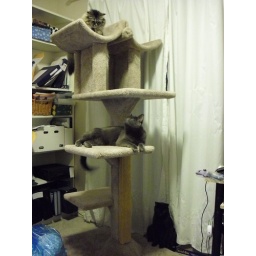
All three cats in position on the cat tree